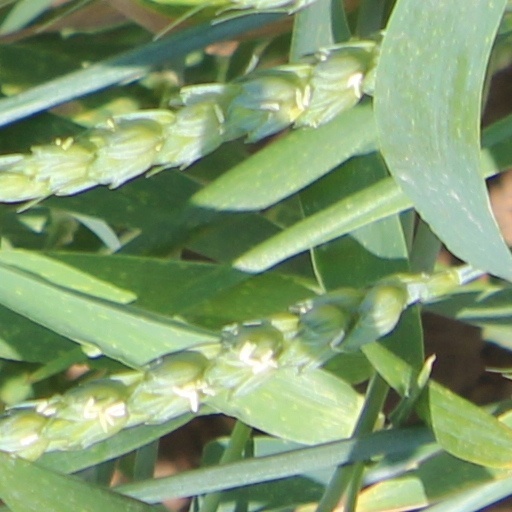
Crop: wheat